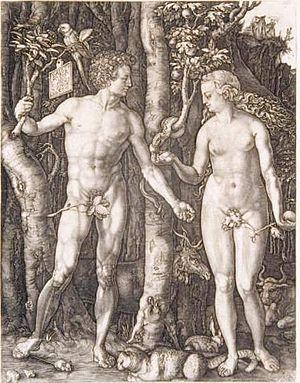
Adam et Eve par Hieronymus Wierix (Le Blanc 40) Burin, 1566, coupé au sujet, salissures, quelques restaurations, autrement en bonne condition générale
Hieronymus Wierix, né en 1553 à Anvers où il est mort en 1619, est un graveur flamand de la famille de graveurs Wierix. Il réalisa des gravures d'après d'autres graveurs célèbres, dont Albrecht Dürer.